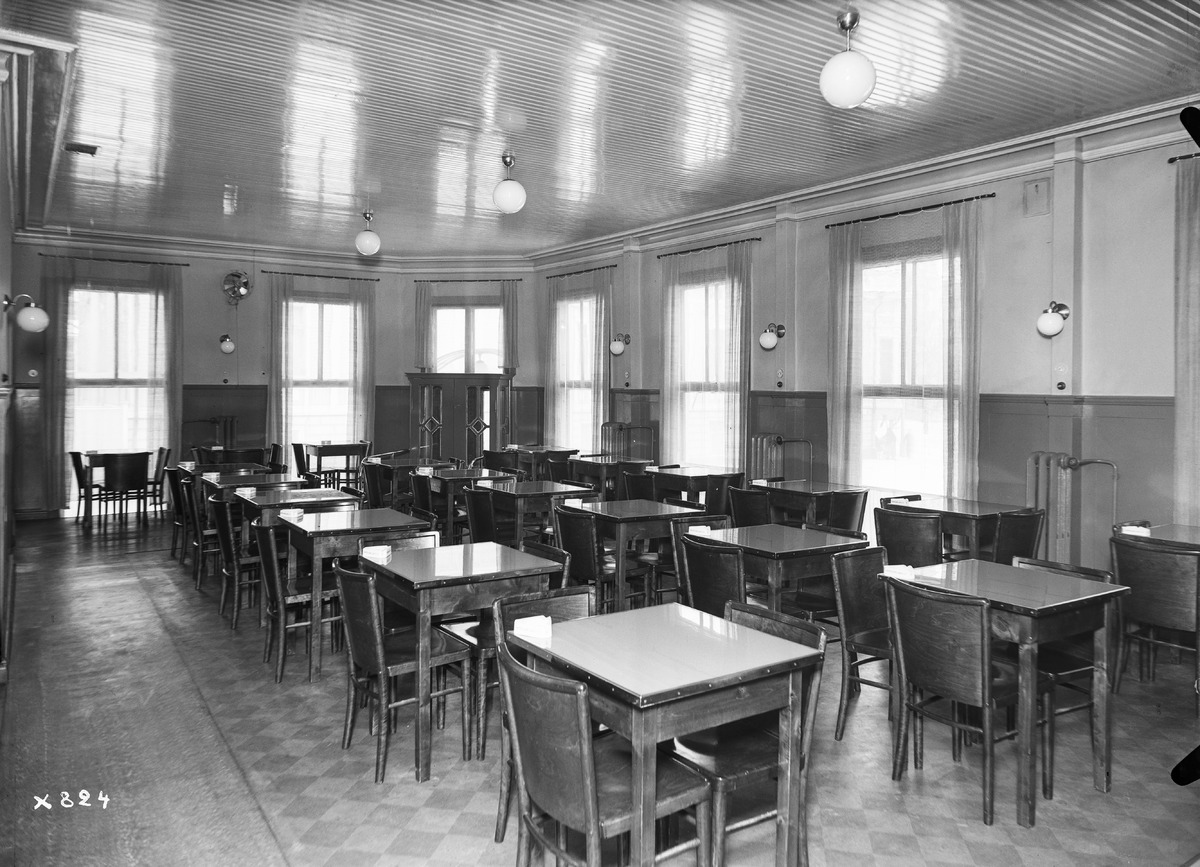
Osuusliike Arinan ravintola
Cooperative shop Arina's restaurant
sisällön kuvaus: Osuusliike Arinan ravintolan sisätiloja 25.3.1937. content description: The interior of the cooperative shop Arina's restaurant on March 25, 1937.
Vuosi: 1937
Paikka: , Suomi, Suomi
Aiheet: osuuskaupat; Osuusliike Arina; Osuuskauppa Arina; sisäkuva; osuusliikkeet; ravintolat; consumer cooperatives; cooperative shops; retail cooperatives; restaurants